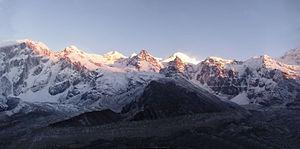
Le Kabru est un sommet de l'Himalaya, dans la chaîne de Sangalila qui marque la frontière indo-népalaise, entre le district de Taplejung dans l'Est du Népal et l'État indien du Sikkim. Situé à une dizaine de kilomètres au sud du Kangchenjunga, il culmine à 7 412 mètres d'altitude.